Uskoks

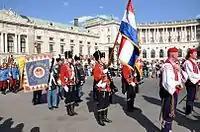
"Kliški uskoci" (front) at the funeral of Otto von Habsburg in Vienna

Up until 1611 the Uskoks were relatively undisturbed. Piracy was strictly forbidden at this point but it was tolerated in order to avoid payment of subsidies owed to those of Senj. A Venetian squadron intercepted an Uskok fleet in the spring of 1613 in response to the complaints regarding Uskok activity and, as reported, sixty Uskoks were beheaded with their heads then displayed in St. Mark's Square. In response to this offense the Uskok captured a galley of Venetians, slaughtered the crew, and used the blood of the victims to flavor their bread.